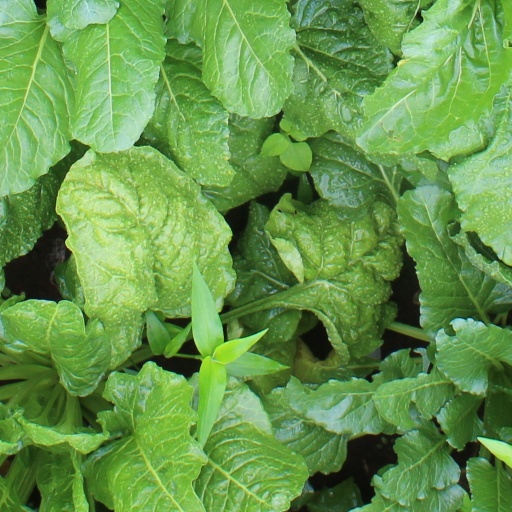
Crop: sugar beet